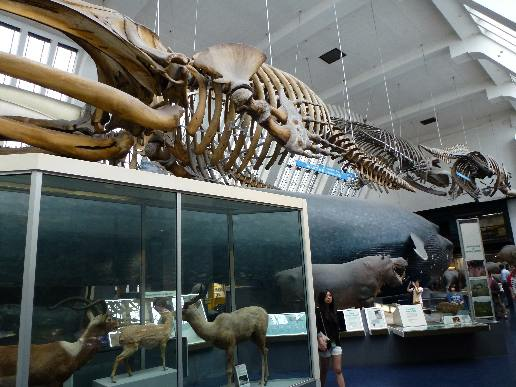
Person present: No